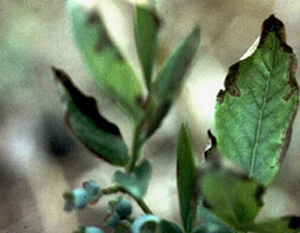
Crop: blueberry
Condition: healthy